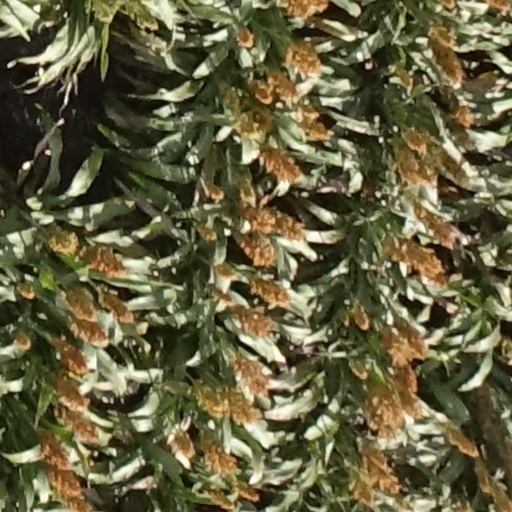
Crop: sorghum